Sacred language

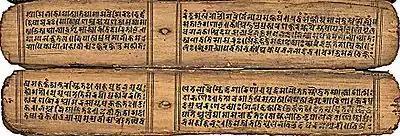
The oldest surviving manuscript in the sacred Sanskrit language: Devi Māhātmya, on palm-leaf, in an early Bhujimol script, Bihar or Nepal, 11th century.

A sacred language, liturgical language or holy language is a language that is cultivated and used primarily for religious reasons (like church service) by people who speak another, primary language in their daily lives.